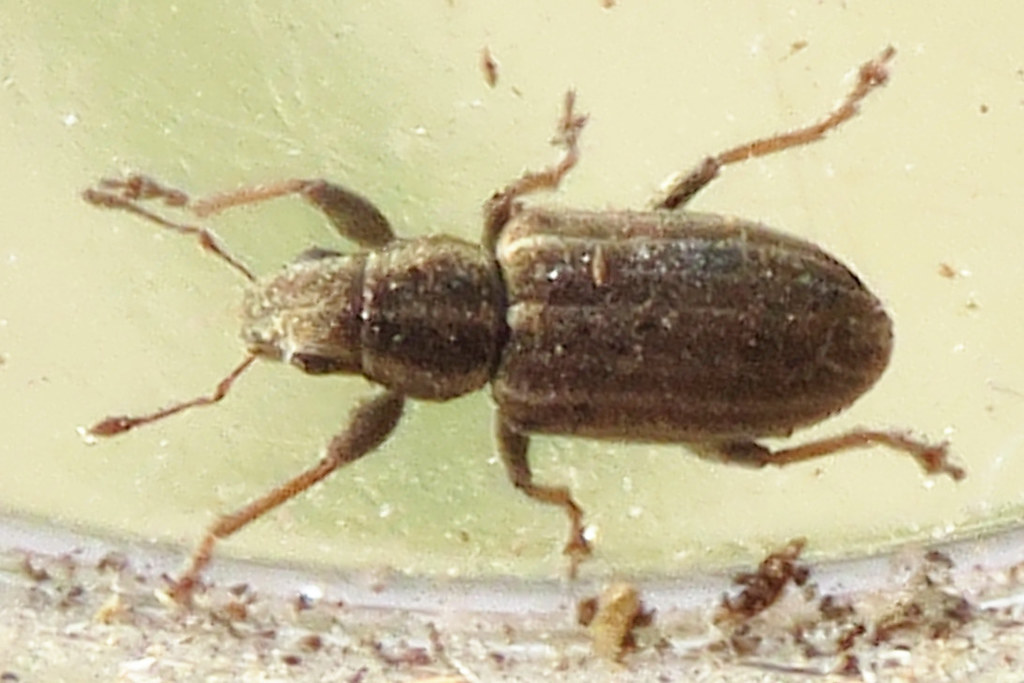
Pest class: pea_leaf_weevil